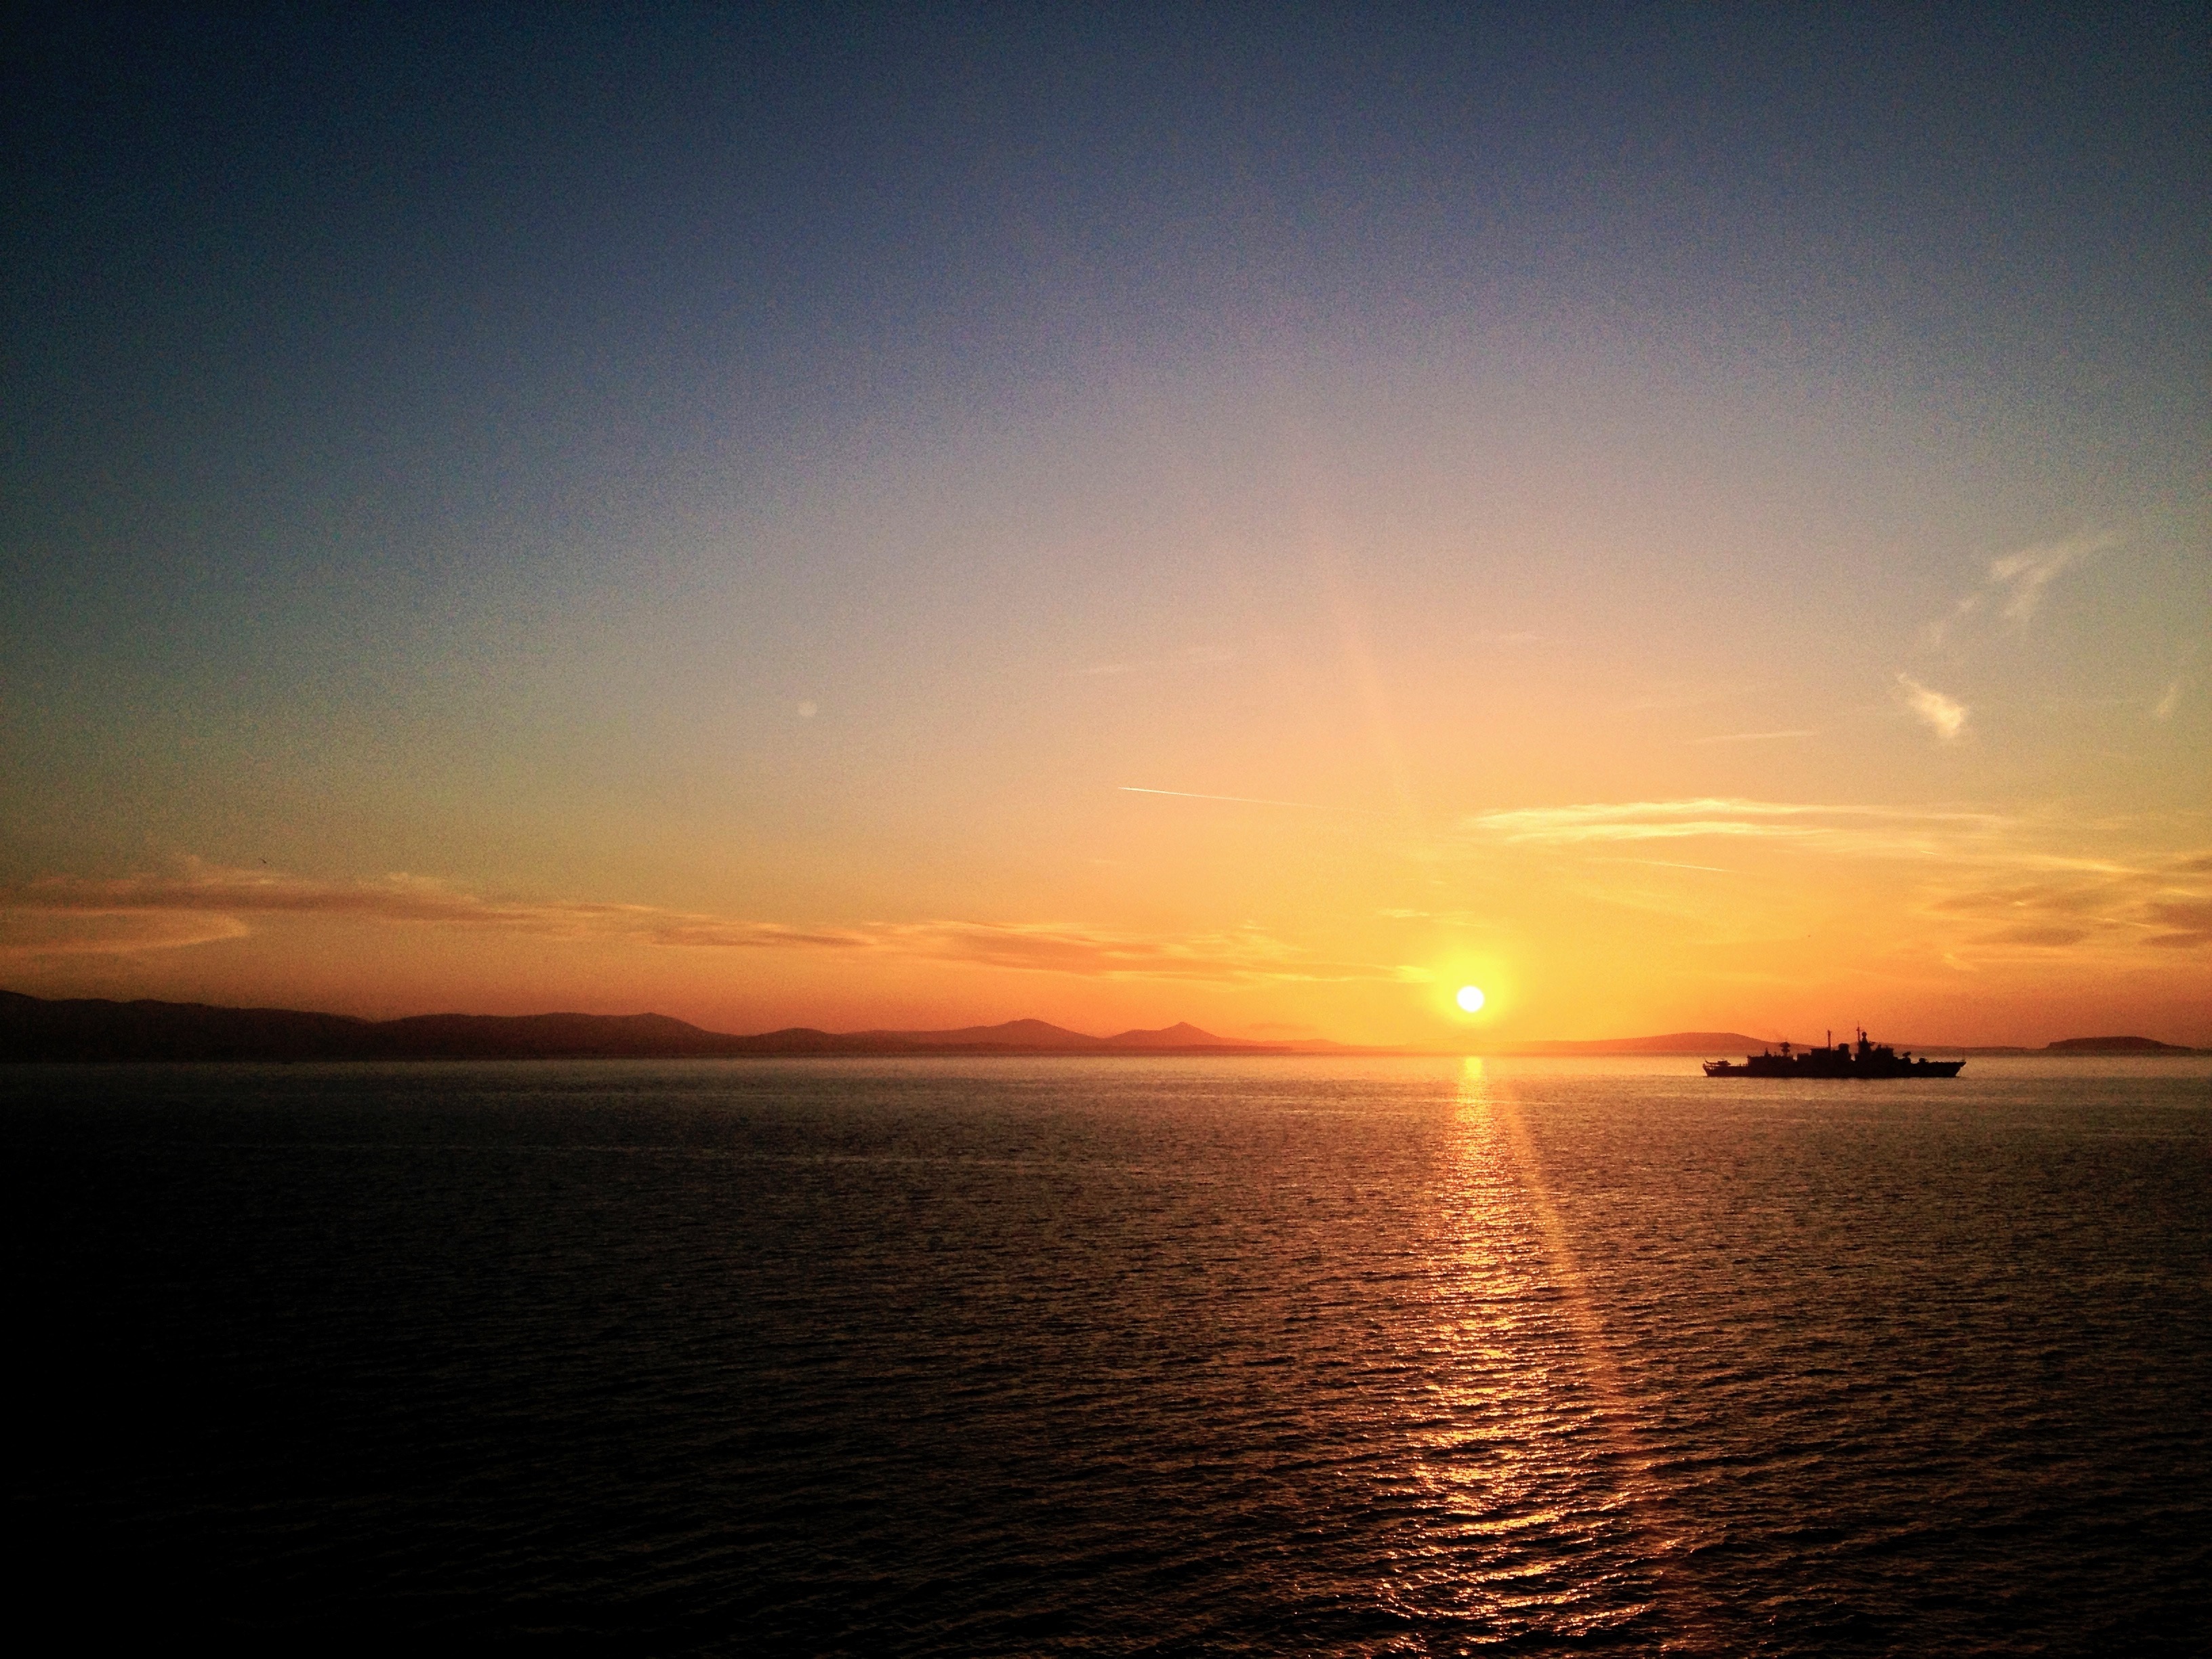
beach, sea, coast, ocean, horizon, sun, sunrise, sunset, sunlight, morning, dawn, dusk, evening, afterglow